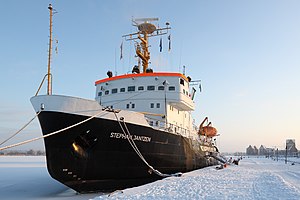
Rostock / Galleri
Rostock er en by og hansestad i det nordøstlige Tyskland, beliggende i delstaten Mecklenburg-Vorpommern nær floden Warnows udmunding i Østersøen. Byen har 207.513 indbyggere og fik som tysk by købstadsrettigheder allerede i 1218, men blev oprindelig grundlagt af de slaviske vendere.